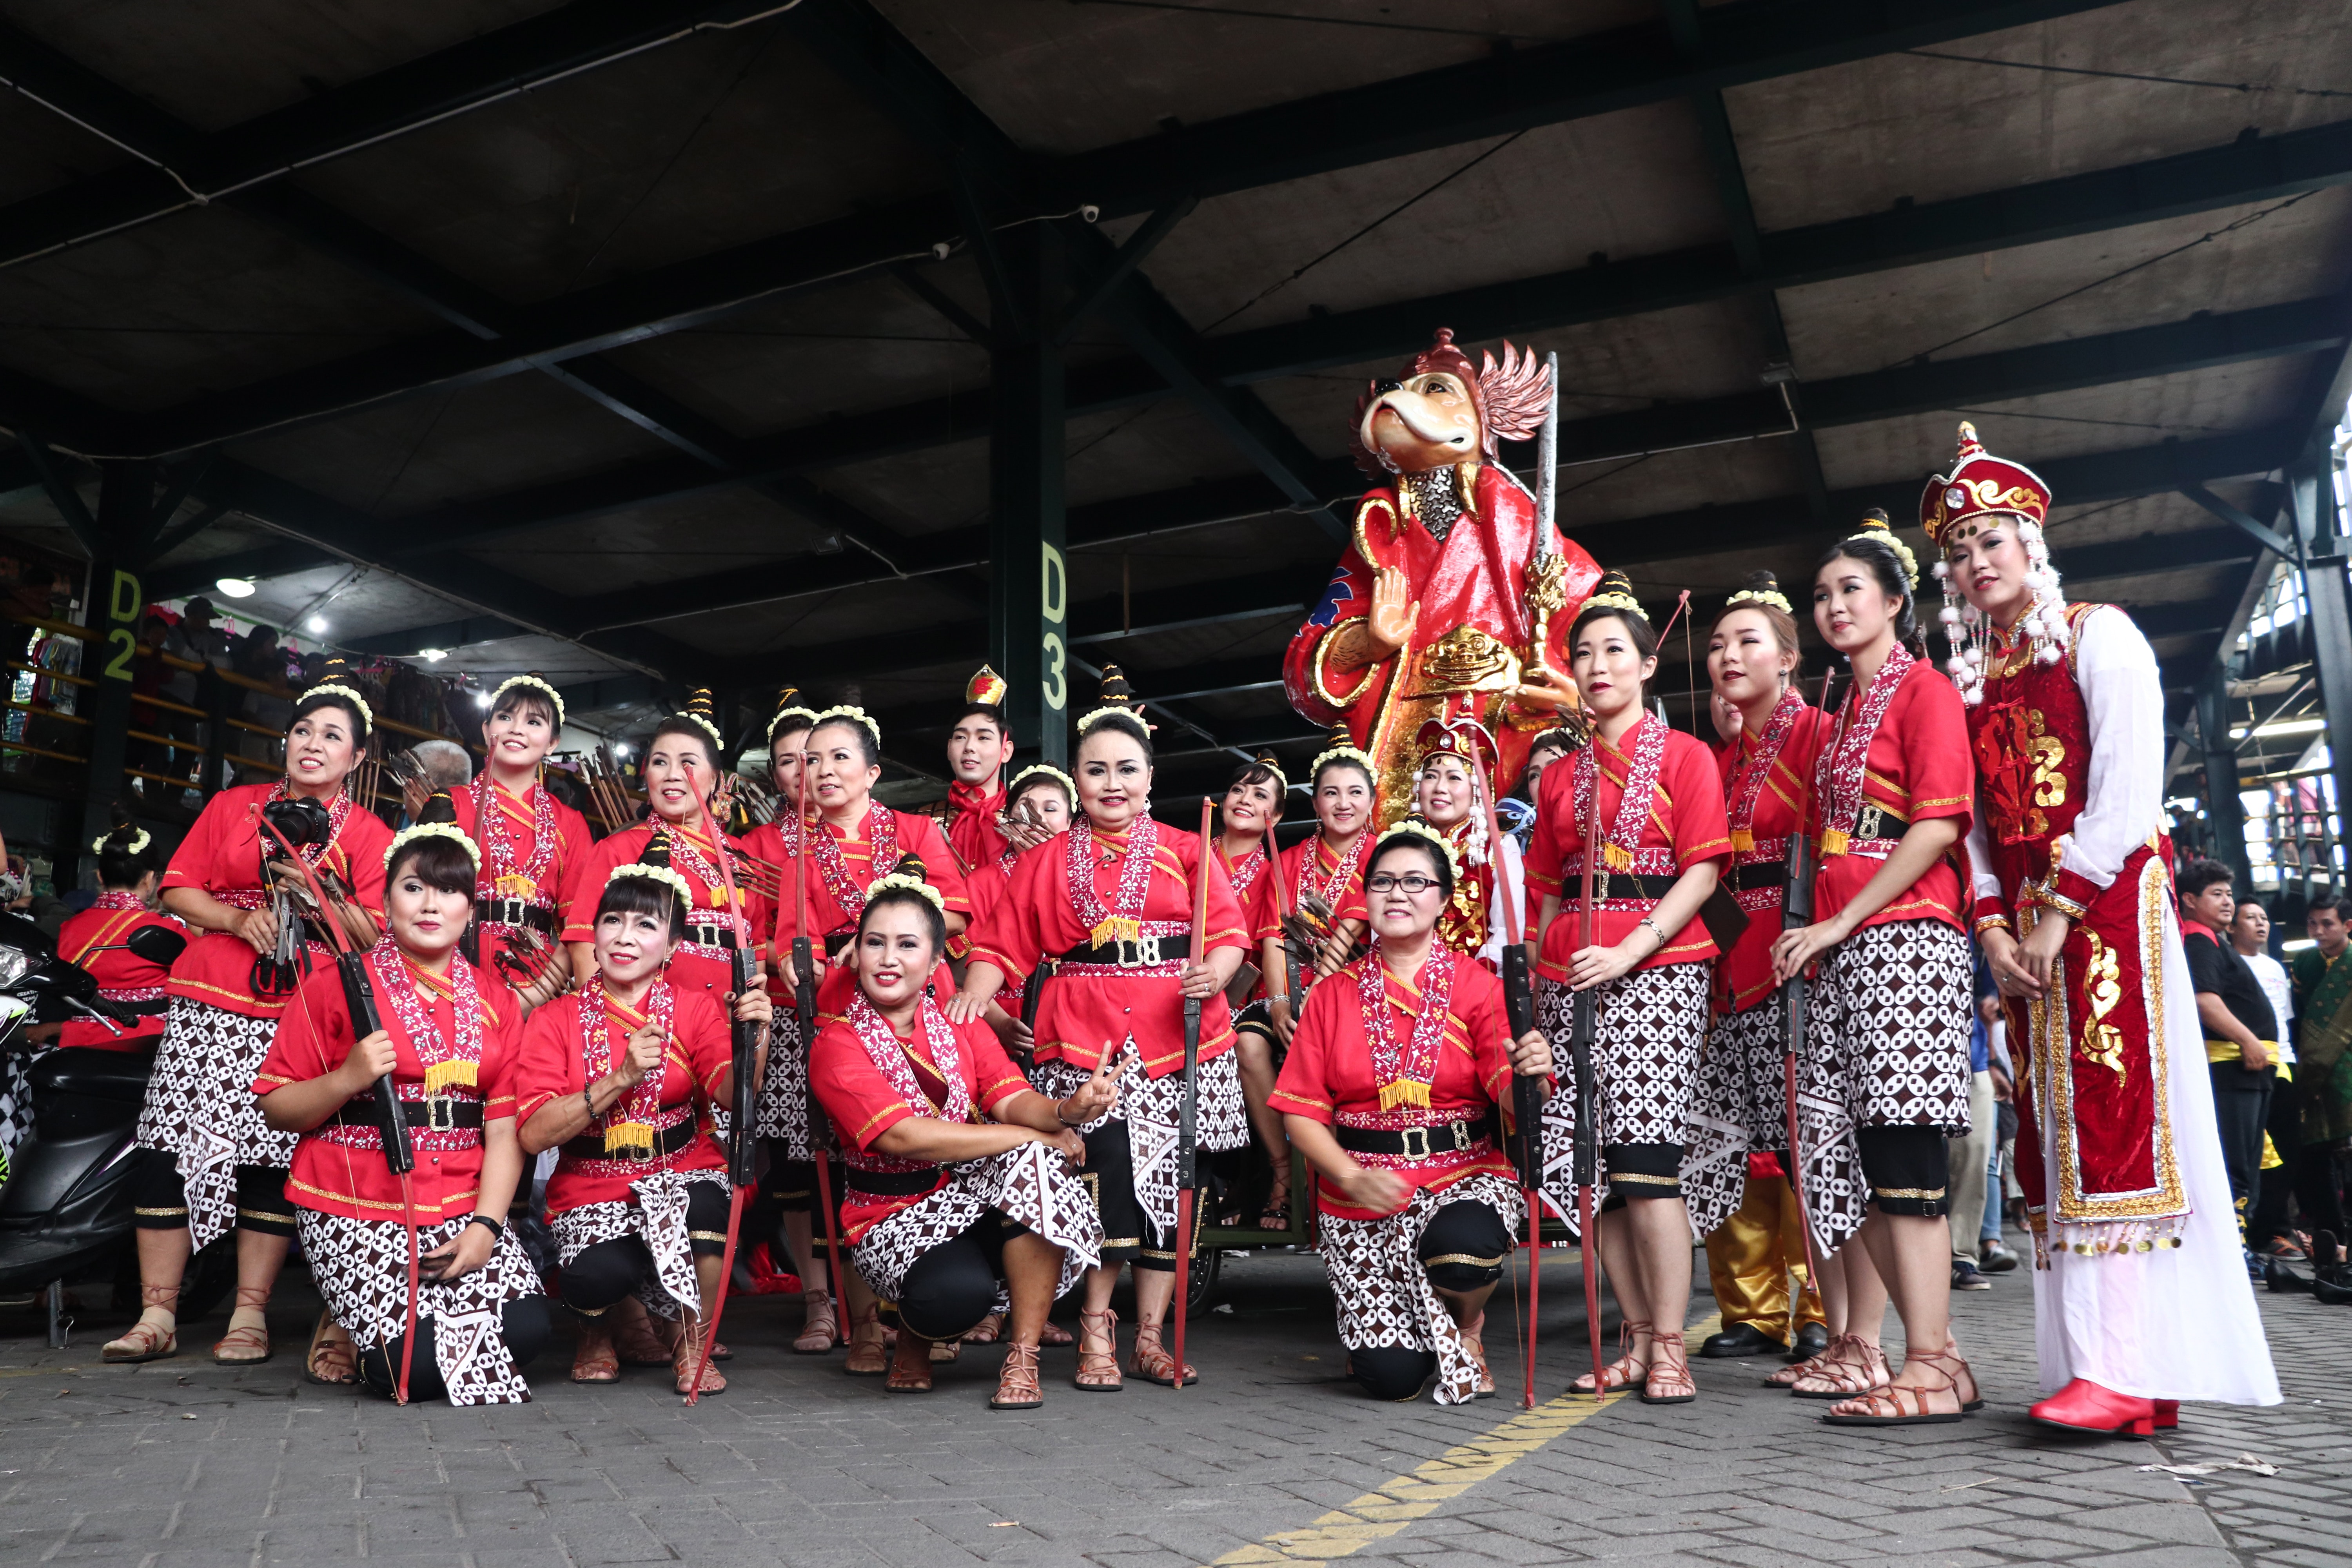
event, tradition, dance, performing arts, folk dance